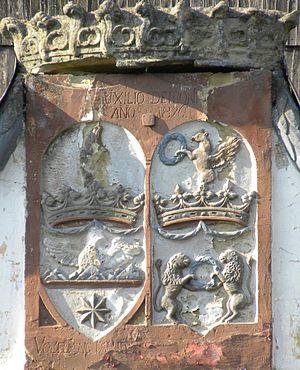
Les Palugyay sont une famille hongroise fondée au XIIIᵉ siècle.